Describe the emotion expressed in this image:  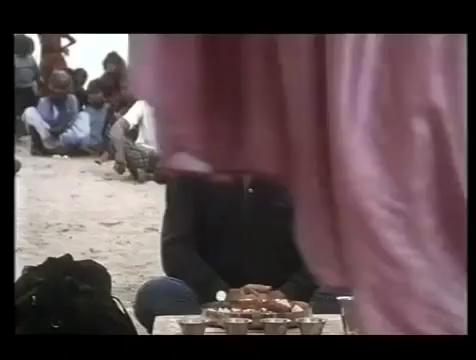
This person displays Suffering, valence and arousal with high intensity.